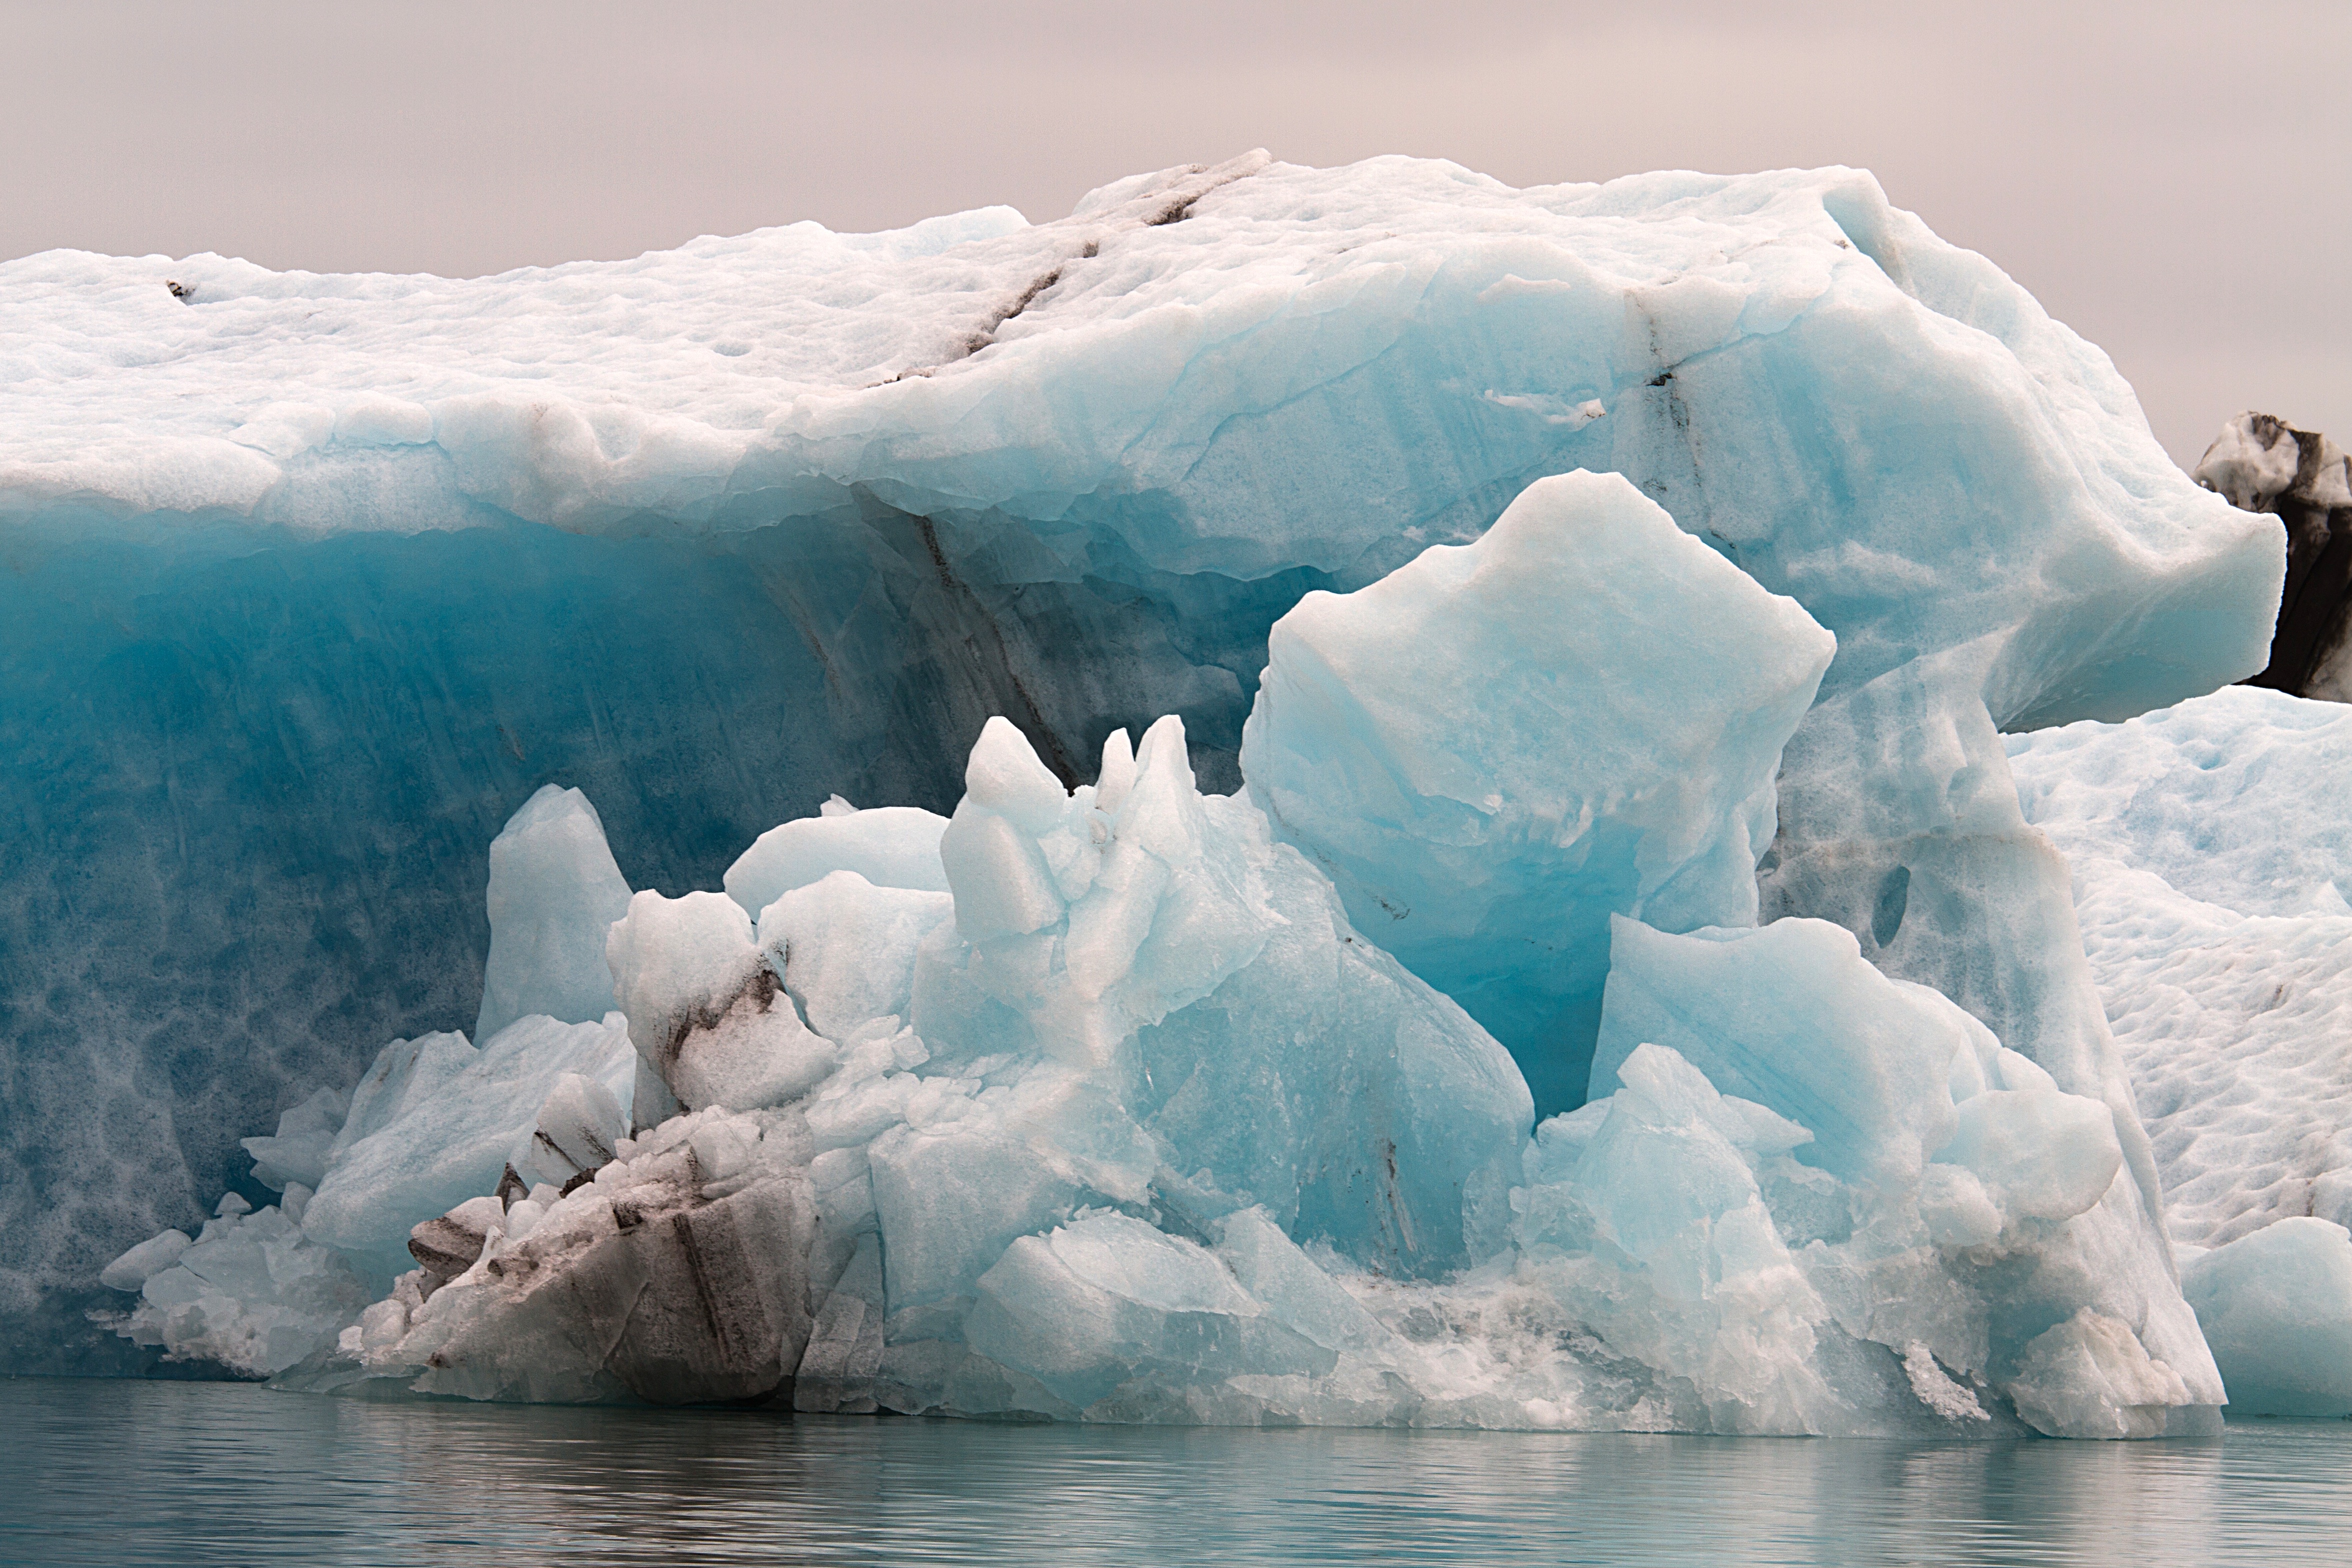
steam, formation, ice, glacier, lagoon, iceland, arctic, iceberg, melting, icebergs, freezing, arctic ocean, j kuls rl n glacier lagoon, driving iceberg, glacial landform, ice cap, sea ice, polar ice cap